Pier 63

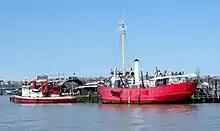
Boats at Pier 66a

Two historical boats were primarily located here: the lightvessel "Frying Pan" and the fireboat "John J. Harvey".